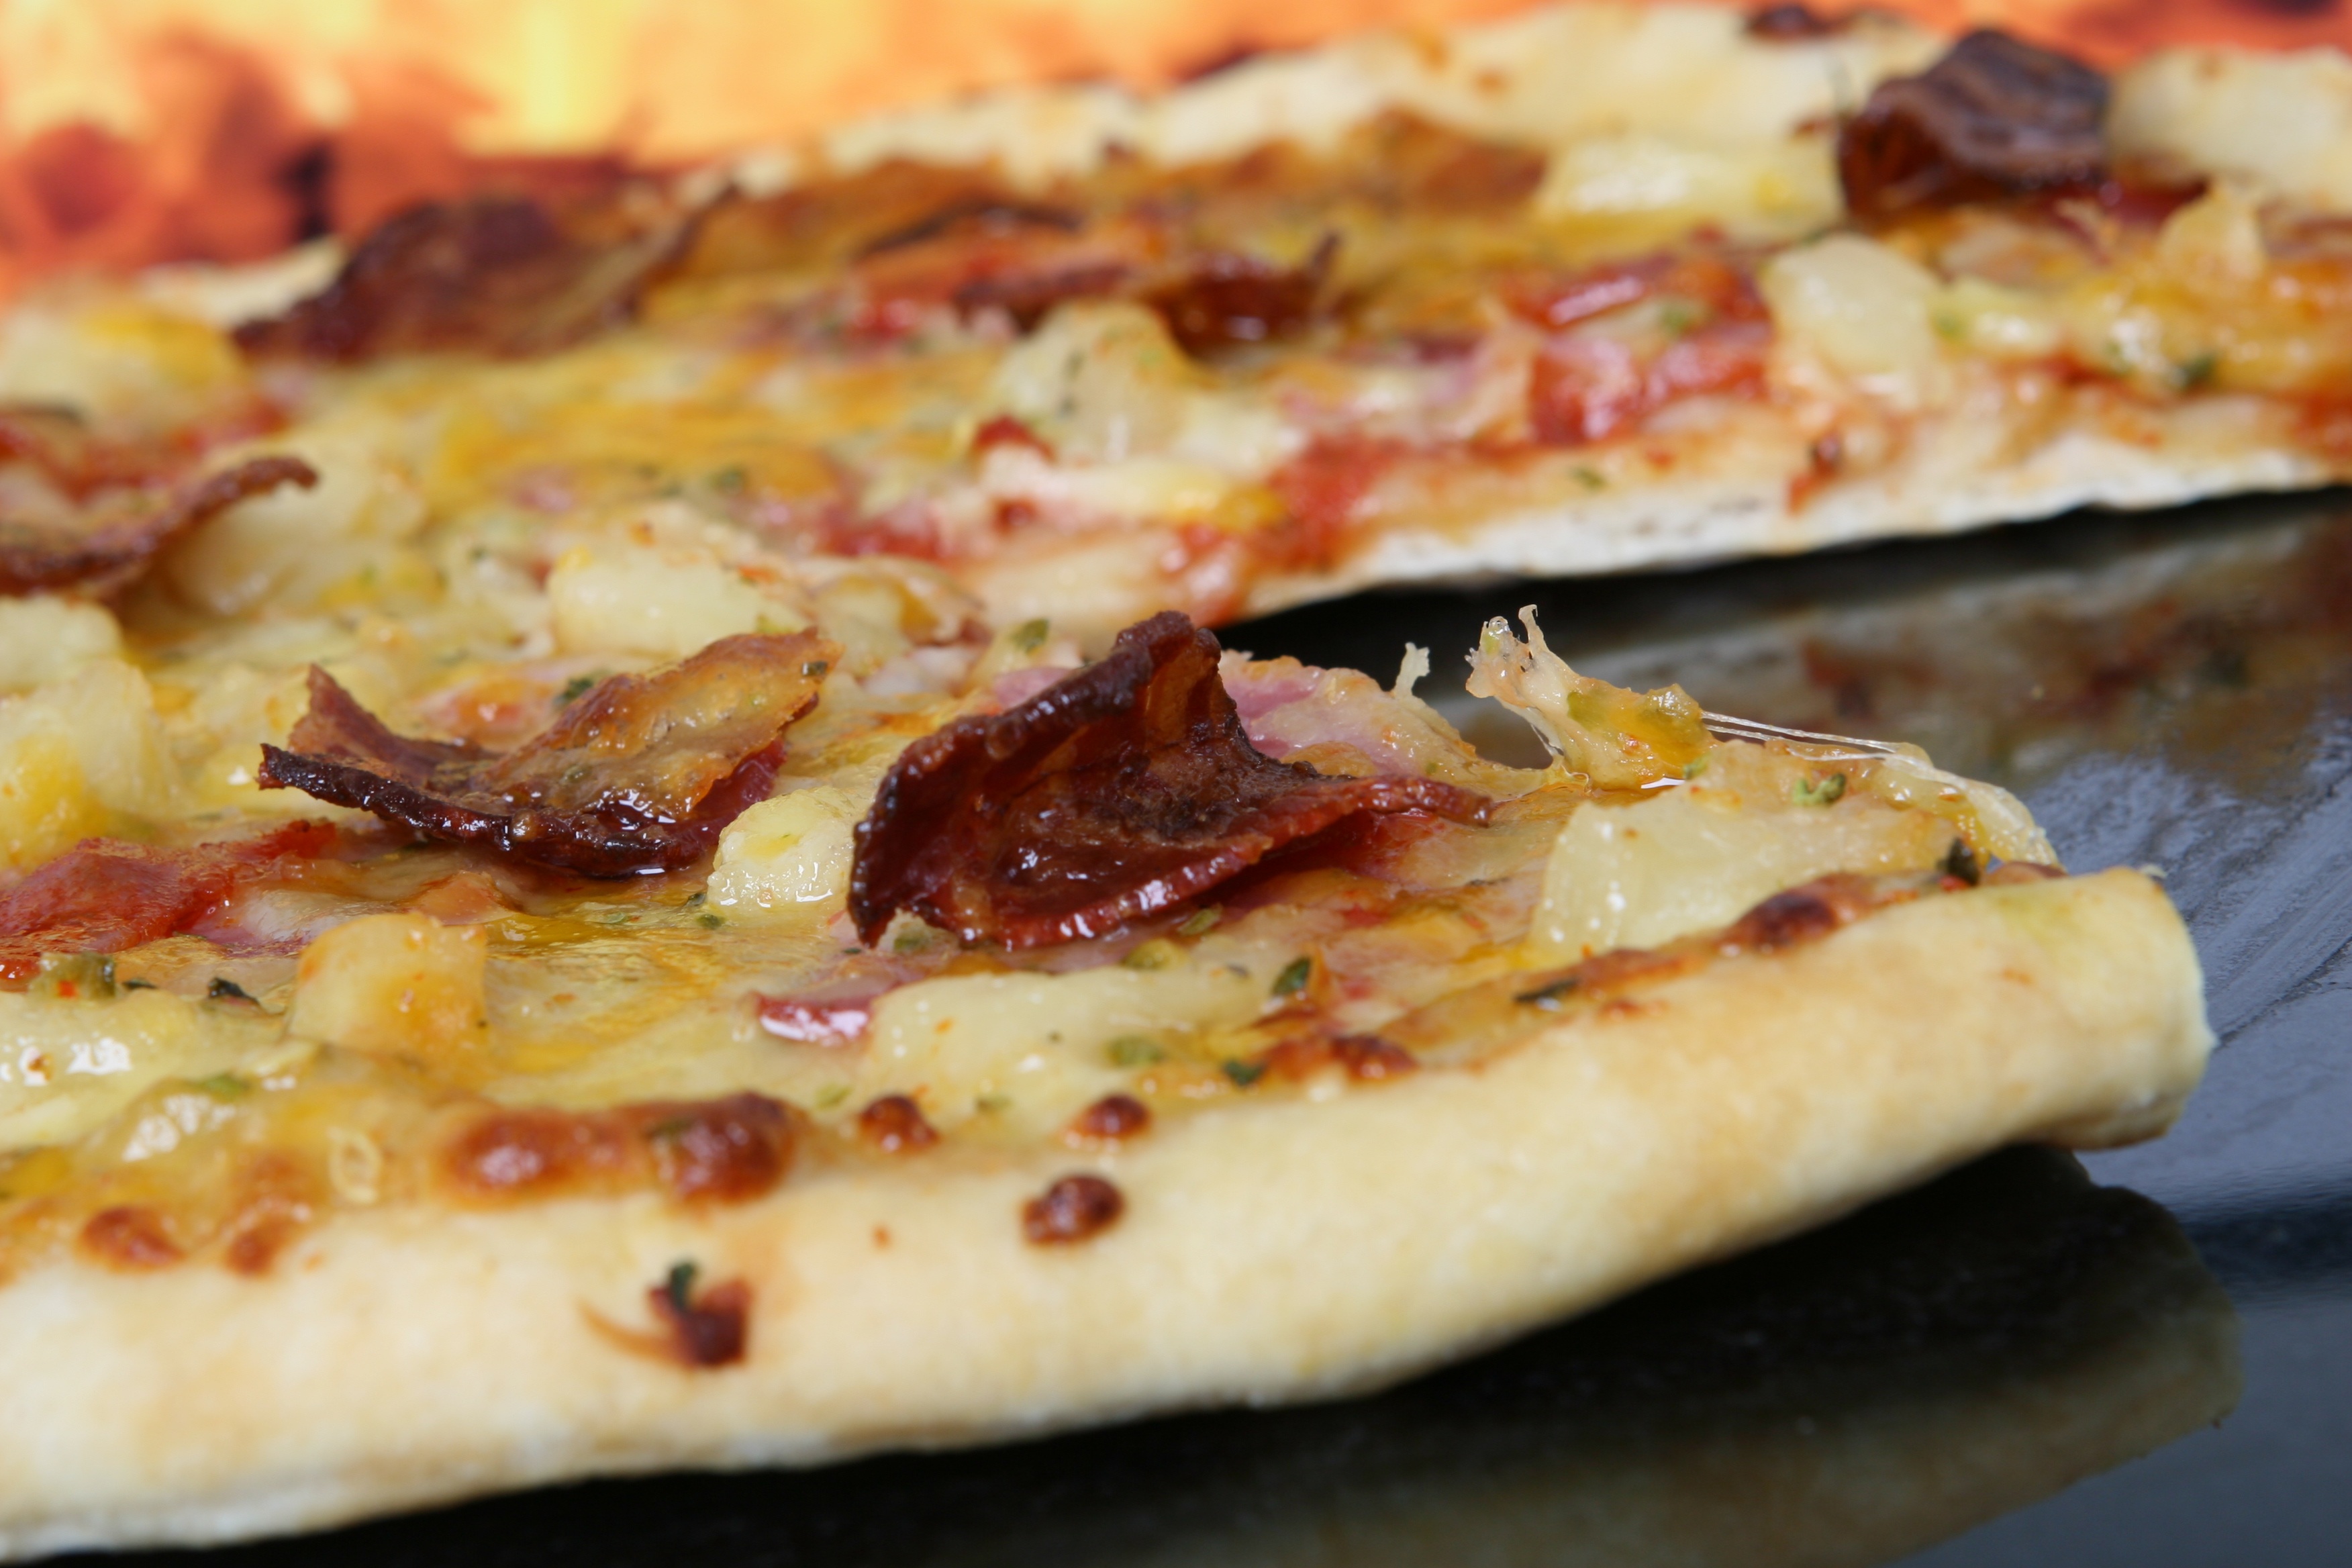
wine, fruit, restaurant, summer, roast, orange, dish, food, reflection, red, tropical, natural, fresh, bbq, barbeque, fire, weight, yellow, healthy, meat, barbecue, cuisine, bread, health, dough, pineapple, pizza, cheese, tomato, pepperoni, bacon, american, nutrition, vegetables, hot, spices, spicy, tomatoes, clay, good, oven, flames, loss, diet, herbs, ham, organic, grilled, italian food, tarte flamb e, streaky, pizza cheese, focaccia, european food, sicilian pizza, tortilla de patatas, flatbread, wholesome